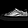
Label: Sneaker